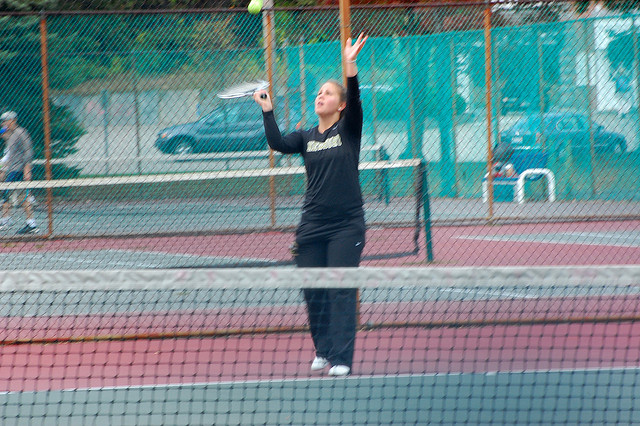
một nữ vận động viên tennis đang chuẩn bị phát bóng ở trên sân